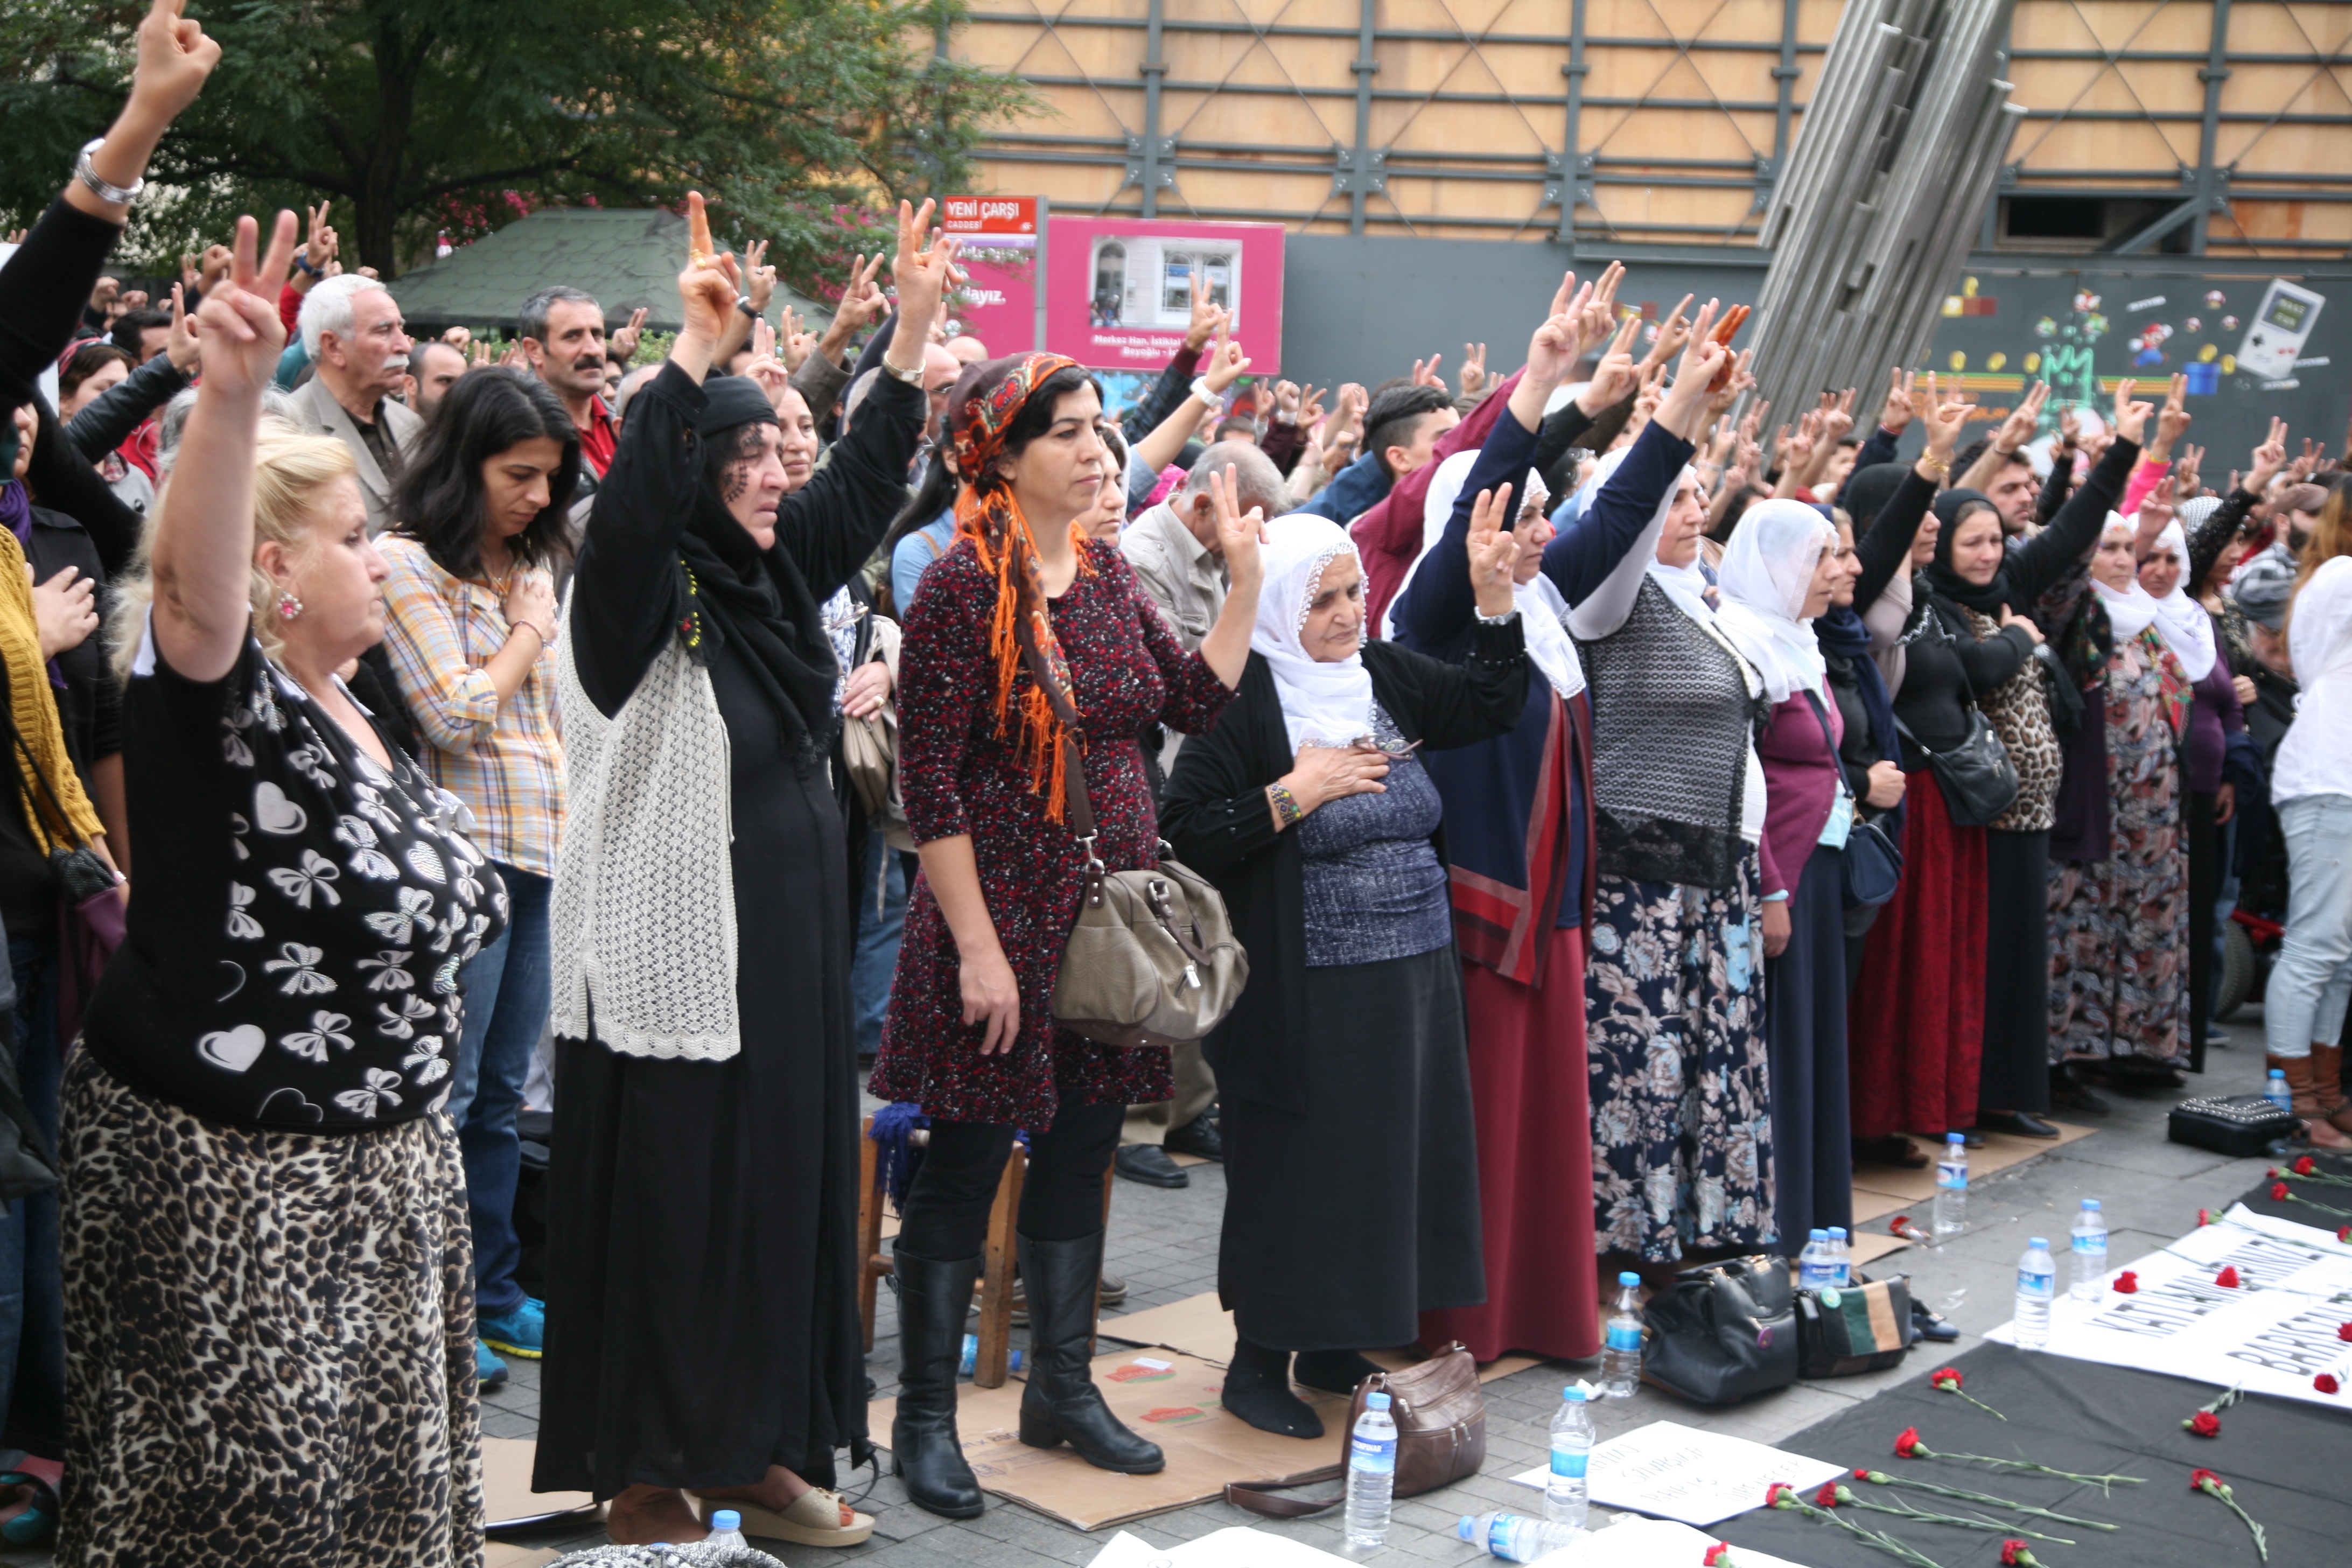
crowd, festival